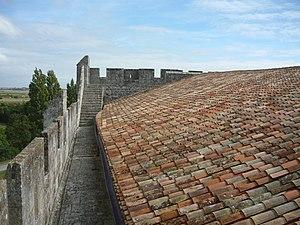
Le haut des remparts de l’église Saint-Martin d’Esnandes (Charente-Maritime, France).